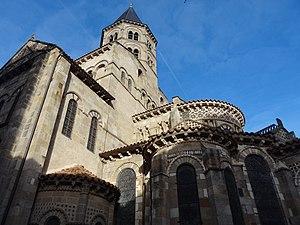
cette photo réprésente la face est de la basilique (chevet) restauré récemment et caractéristique des églises romanes de la région - basilique classée au patrimoine mondial de l'UNESCO en 1998
Le sentier de grande randonnée 300 relie Sancoins au Puy-en-Velay en passant par Clermont-Ferrand et en traversant, du nord au sud, dans l'ordre, les départements de l'Allier, du Puy-de-Dôme et de la Haute-Loire et ce sur environ 300 km. Il a été homologué par la Fédération Française de randonnée pédestre en 2007 ; son balisage a été réalisé en 2008 ; il a été inauguré à Souvigny le 19 octobre 2008. Il s'inscrit ainsi dans la tradition des Chemins de Compostelle. Autrefois, les pèlerins venant de la partie nord de la France ralliaient Le Puy-en-Velay afin de partir pour Saint-Jacques de Compostelle par la via Podiensis. Une partie de son tracé emprunte donc des sentiers historiques. Il peut constituer, pour le randonneur au long cours, une alternative intéressante au GR 654 par sa proposition de grande traversée d'une partie des hauts plateaux d'Auvergne et du Massif Central en vue de rejoindre le Puy-en-Velay et le GR 65.